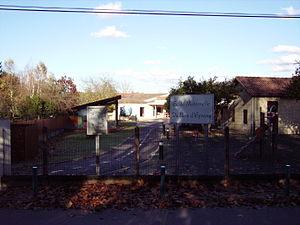
Saint-Médard-d'Eyrans est une commune du Sud-Ouest de la France, située dans le département de la Gironde, en région Nouvelle-Aquitaine.